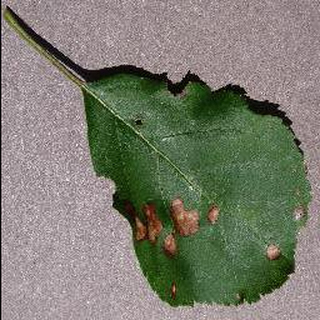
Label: apple_black_rot